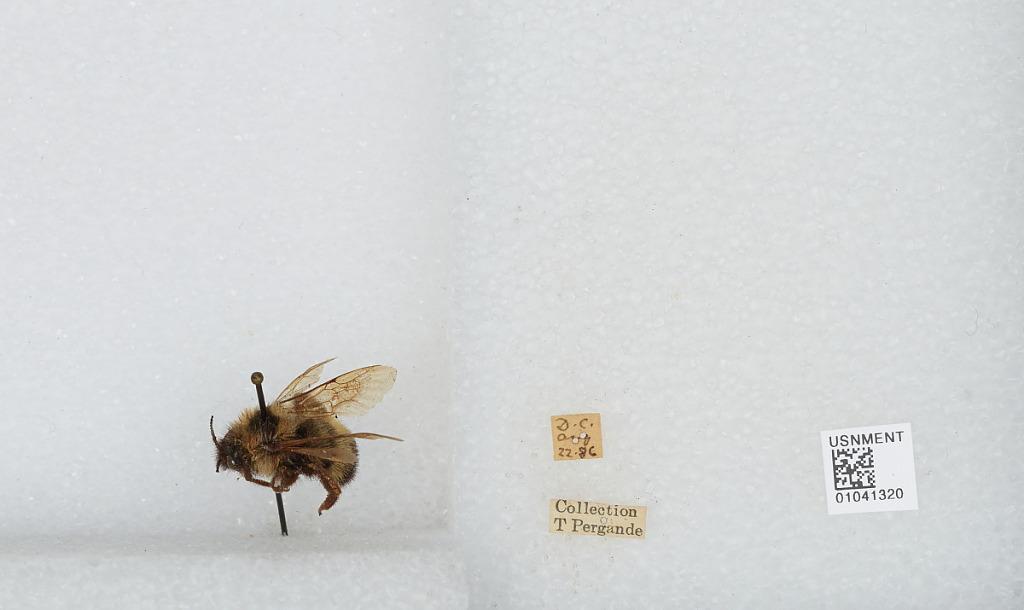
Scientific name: Bombus sp.
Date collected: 1886-8-22
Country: United States
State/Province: District of Columbia
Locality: Washington
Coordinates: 38.9047, -77.0164